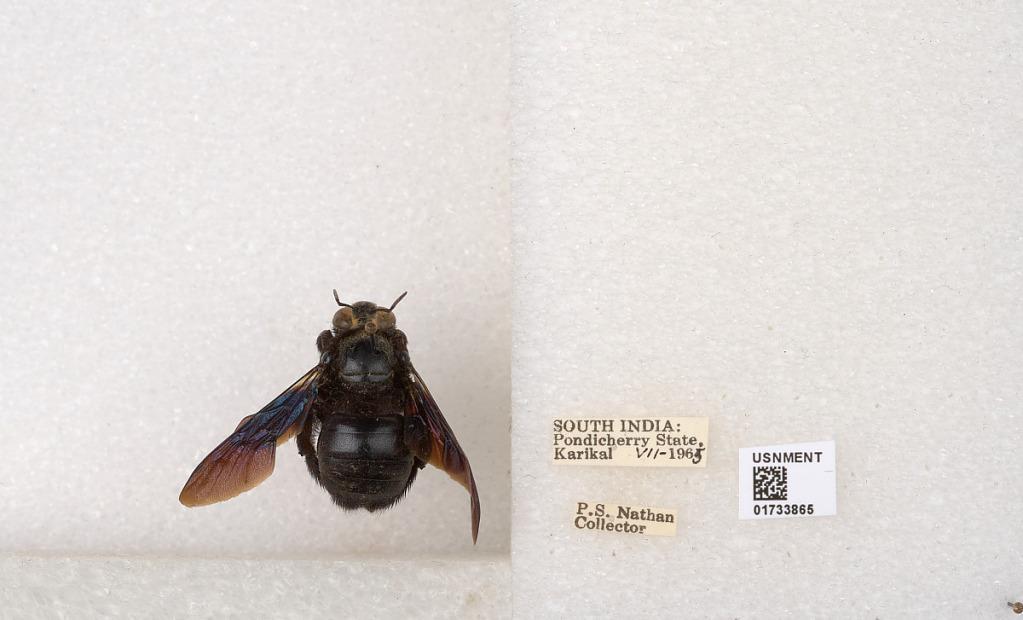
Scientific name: Xylocopa (Ctenoxylocopa) fenestrata (Fabricius)
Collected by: P. Nathan
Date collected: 1965-7-1
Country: India
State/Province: Tamil Nadu
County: Karaikal
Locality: Karikal